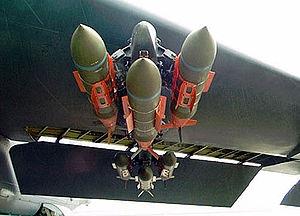
Une bombe JDAM, pour Joint Direct Attack Munition est une bombe guidée par GPS produite par Boeing.
Le Boeing B-52 Stratofortress est un bombardier stratégique subsonique à réaction et à long rayon d'action mis en service en 1955 dans l'United States Air Force. La société Boeing, qui l'a conçu et construit, participe encore à sa maintenance et à son amélioration. Il peut transporter jusqu'à 31 500 kg de munitions air-sol et parcourir plus de 14 000 km sans ravitaillement. En 2017, l'USAF maintient 76 appareils en service.
Une bombe aérienne est un type d’arme explosive destinée à être larguée depuis un aéronef et qui a une trajectoire balistique. Les bombes aériennes se déclinent en une vaste gamme et des conceptions plus ou moins complexes, des bombes gravitaires aux bombes guidées, des bombes jetées manuellement d’un aéronef, aux bombes qui ont besoin d’un véhicule spécialement construit pour être larguées sur l’objectif, ou même peuvent être l’appareil lui-même comme les bombes volantes, à détonation instantanée ou à retardement. Le fait de lâcher des bombes aériennes est appelé bombardement aérien. Comme les autres bombes, les bombes aériennes sont conçues pour tuer et blesser les gens et détruire du matériel grâce à l’explosion et à la projection de fragments.